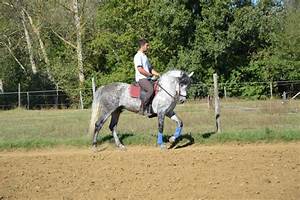
Label: horse